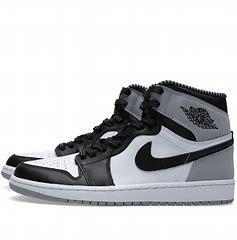
Brand: Jordan
Model: 1 Retro